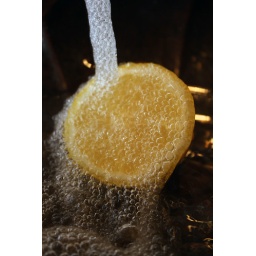
splash project of a lemon under the water faucet